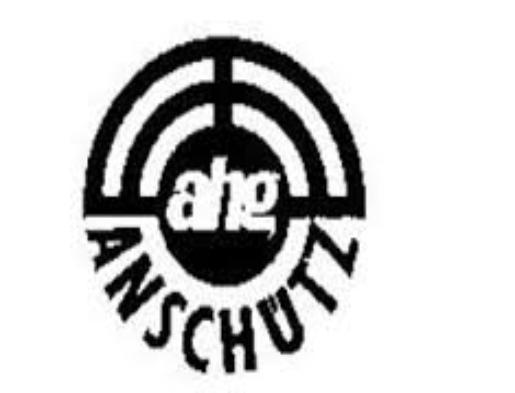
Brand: anschutz
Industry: Others